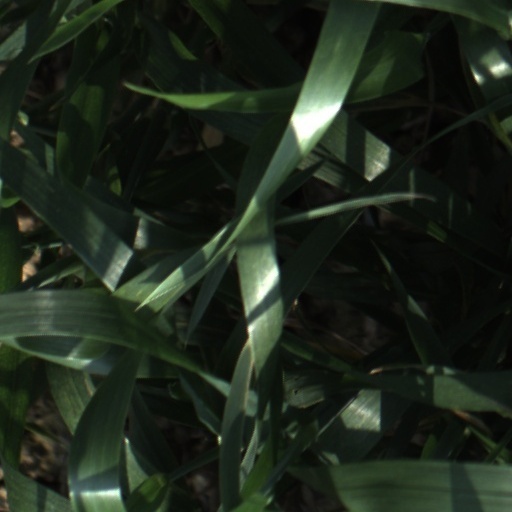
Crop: wheat